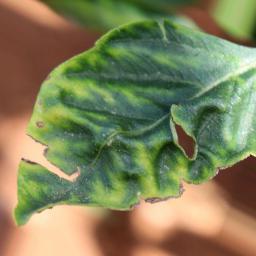
Label: nutritional